Walter Ulbricht

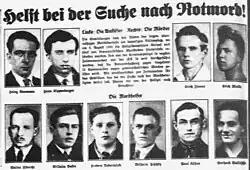
"Help with the Search for the Red Murderers": Ulbricht (bottom left) on a wanted poster for the killing of Anlauf and Lenck, 1933

Along with the bulk of the USPD, he joined the KPD in 1920 and became one of its active organizers. He rose fast in the ranks of the KPD, becoming a member of the Central Committee in 1923. Ulbricht was an adherent of the Lenin model, which favored a highly centralized party. Ulbricht attended the International Lenin School of the Comintern in Moscow in 1924/1925. He came home in 1926 and went on to assist the newly appointed party chief Ernst Thälmann. The electors subsequently voted him into the regional parliament of Saxony ("Sächsischer Landtag") in 1926. He became a Member of the "Reichstag" for South Westphalia from 1928 to 1933 and served as KPD chairman in Berlin and Brandenburg from 1929.